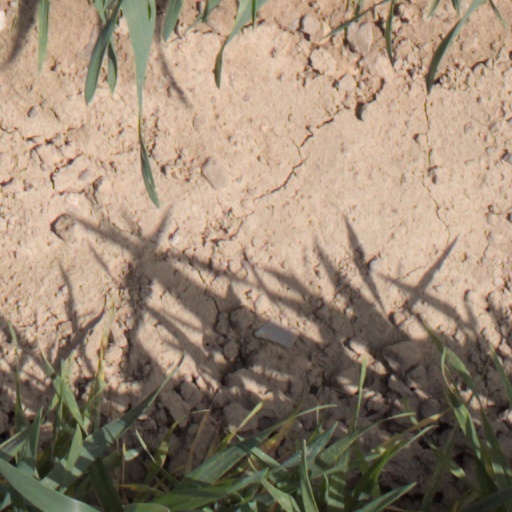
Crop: wheat